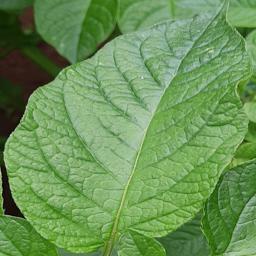
Etiqueta: Sana